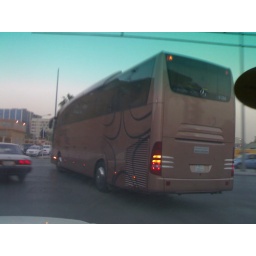
Another SAPTCO Hi Decker bus in Batha road intersection, City Center in Riyadh KSA.